Transformation of the Ottoman Empire

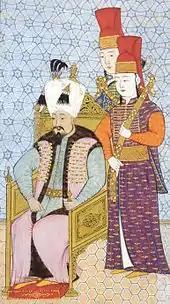
Mehmed IV (r. 1648–1687), the longest reigning sultan of the seventeenth century.

While in 1550 the Ottoman Empire was a patrimonial state in which all power was held exclusively by the sultan, by 1700 it had experienced a political transformation whereby the sultan's monopoly on power was replaced with a multi-polar system in which political power was informally shared among many different individuals and factions. This process came about gradually, and was not unopposed. Certain rulers, such as Osman II and Murad IV, sought to reverse this trend and re-establish absolute power for themselves. For his efforts, Osman II became the victim of regicide in 1622, the significance of which one historian has compared to the 1649 regicide of Charles I of England.